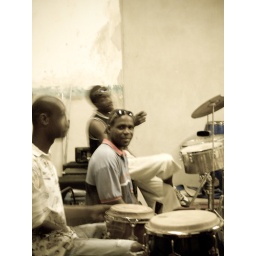
A local band practice in the building next door